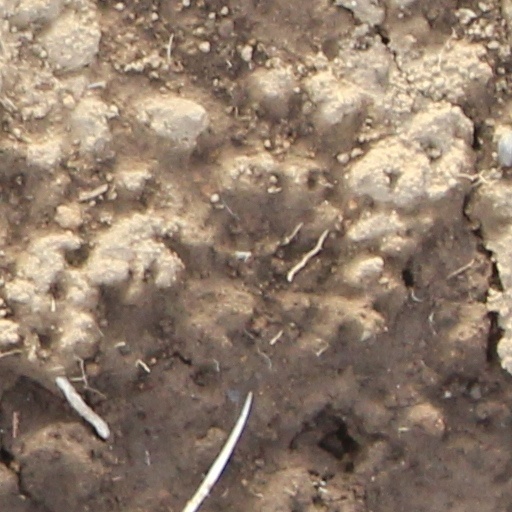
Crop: wheat